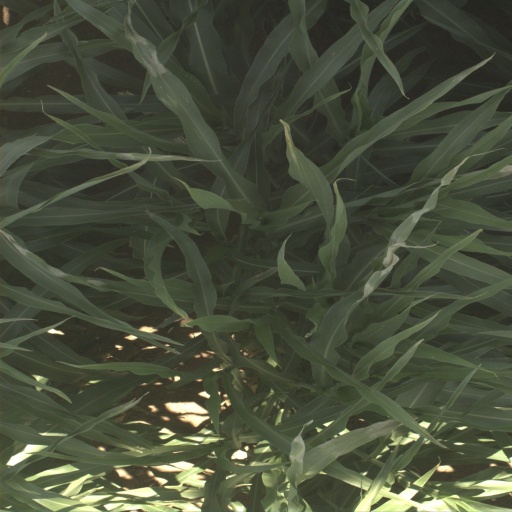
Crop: sorghum